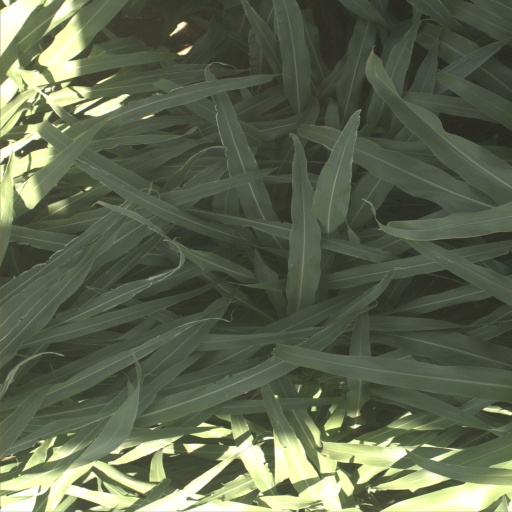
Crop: sorghum